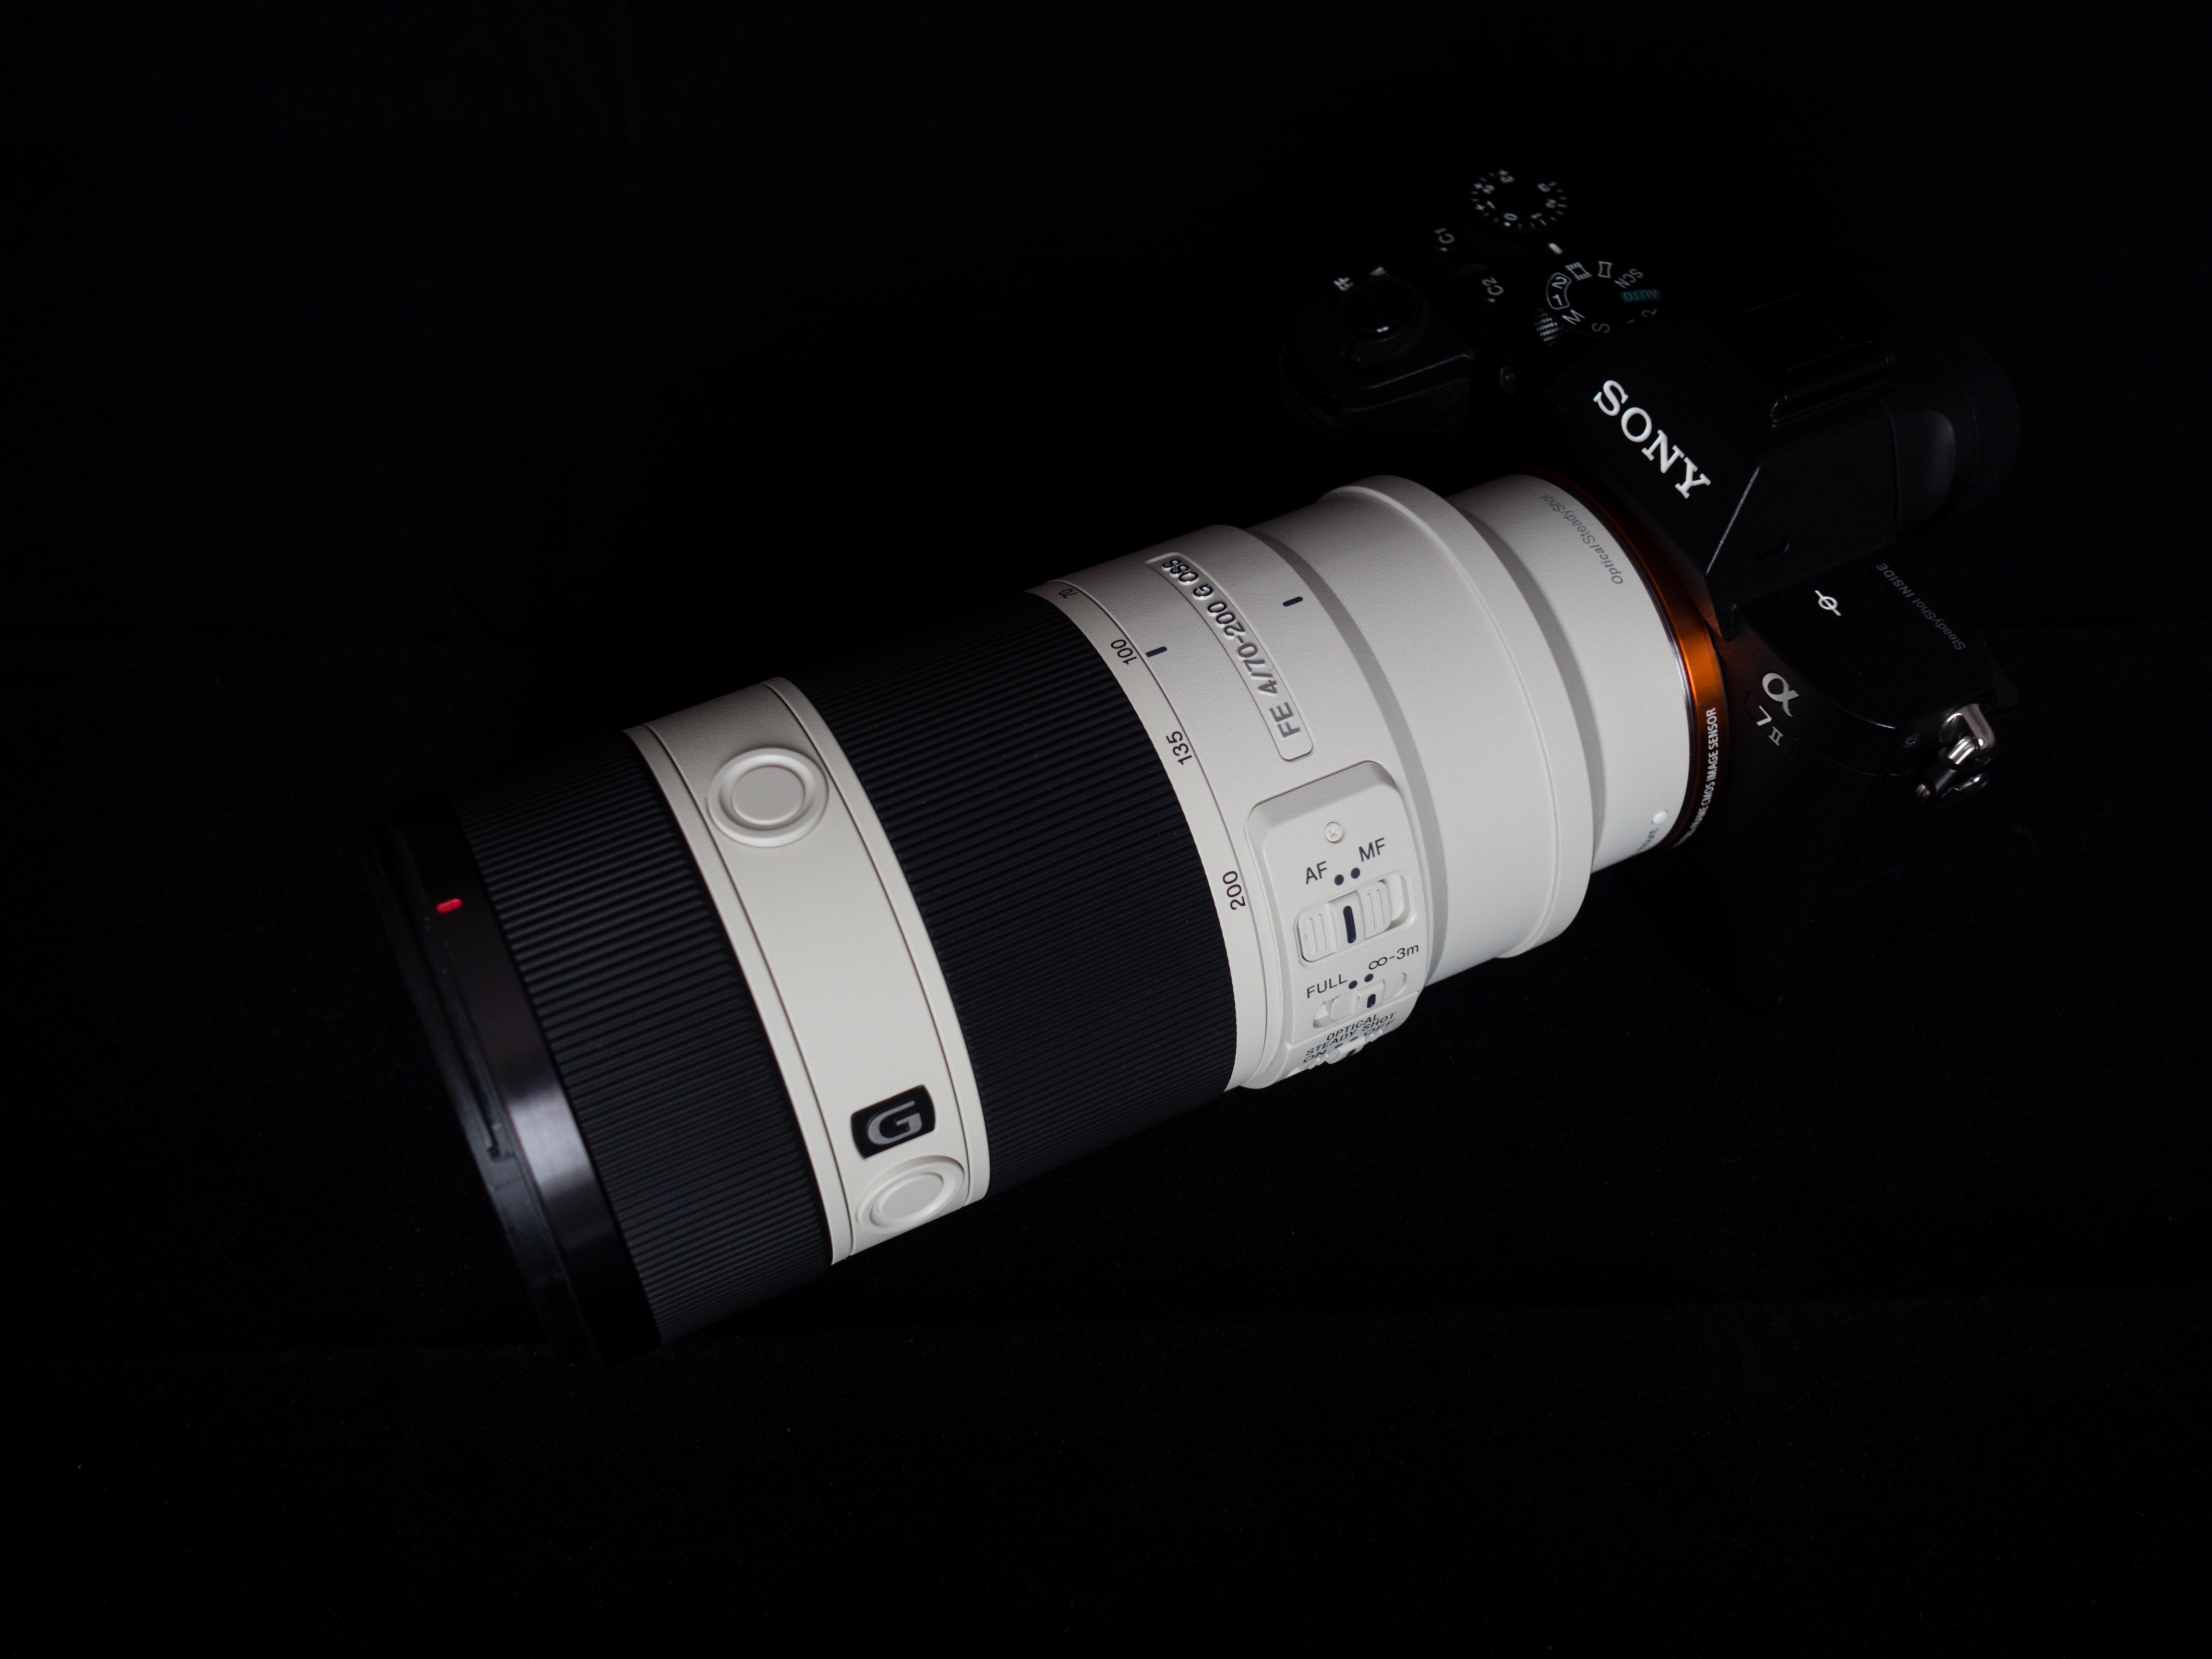
hand, light, lens, laser, brand, product, camera lens